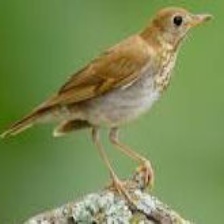
Species: VEERY
Scientific name: CATHARUS FUSCESCENS